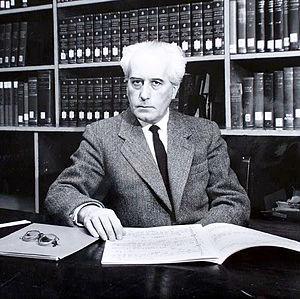
Sándor Veress, né le 1ᵉʳ février 1907 à Kolozsvár en Transylvanie et mort le 4 mars 1992 à Berne en Suisse, est un compositeur d'origine hongroise et naturalisé suisse.
12 janvier : Attacca, œuvre pour 2 trompettes en Ut et timbales de Pascal Dusapin, créée au Théâtre de la Monnaie à Bruxelles.